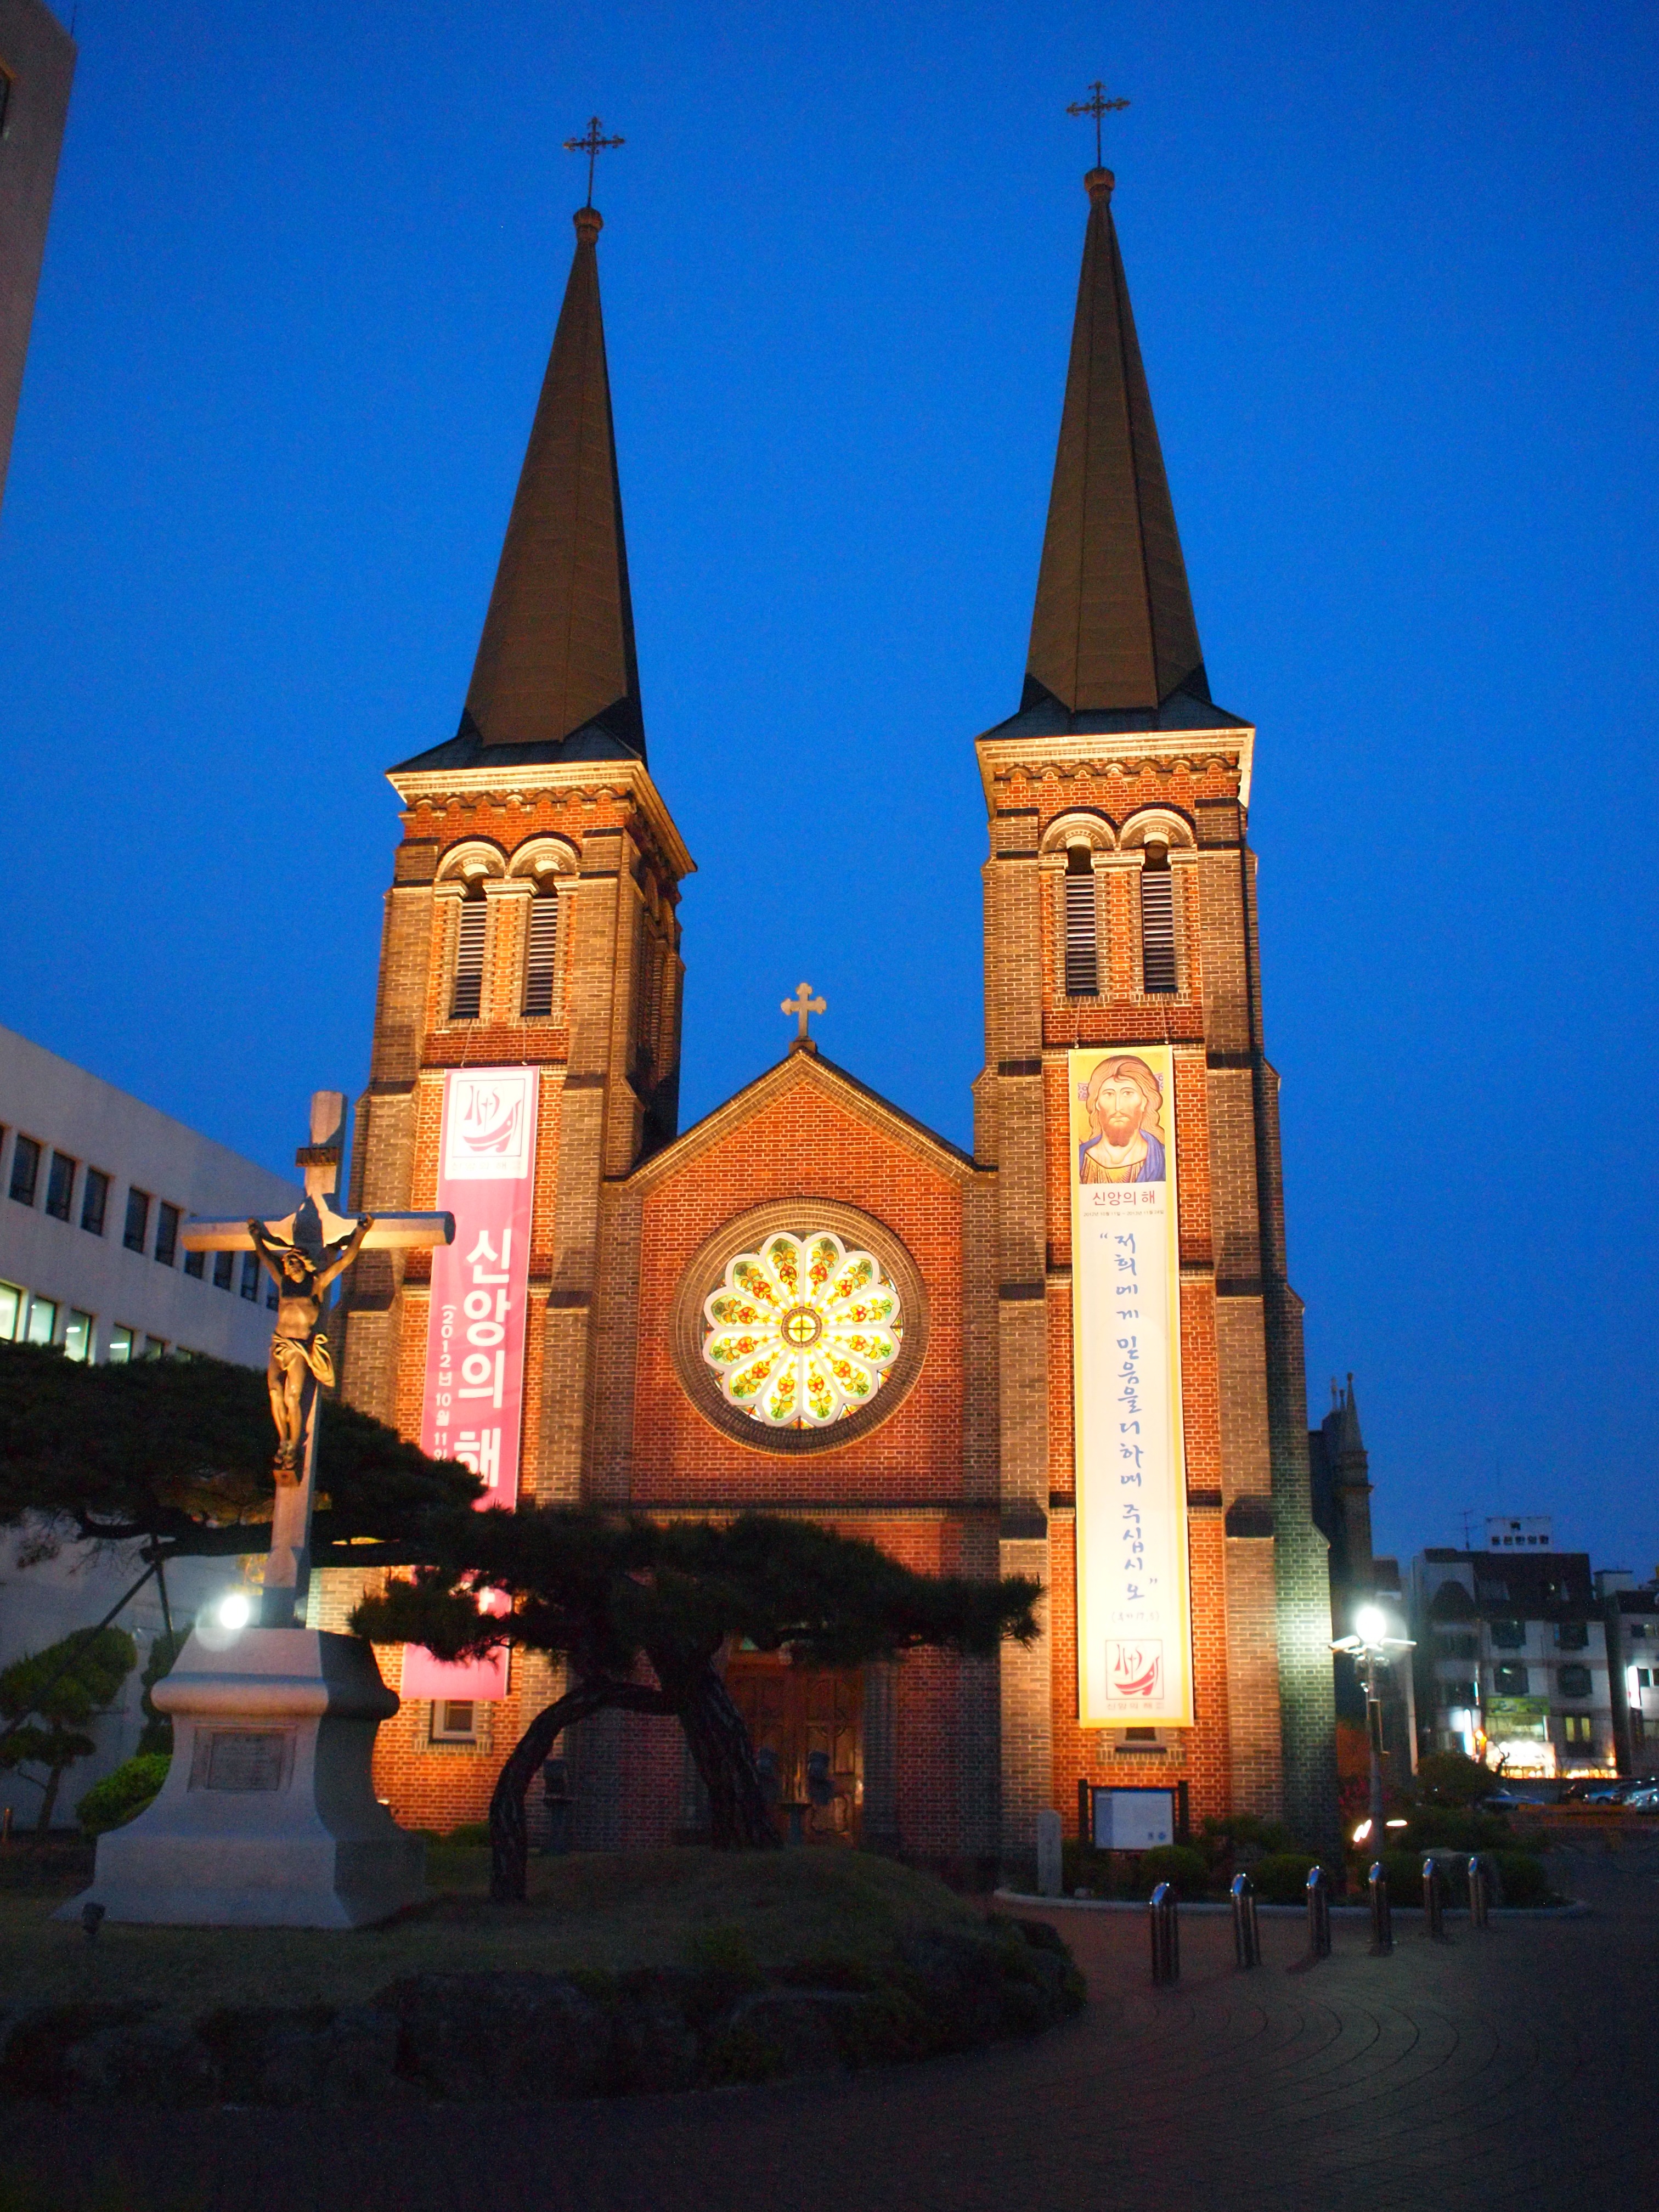
night, building, evening, tower, landmark, church, cathedral, place of worship, clock tower, bell tower, korea, spire, steeple, dome, daegu